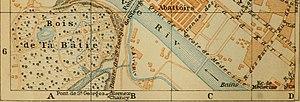
Le Bois de la Bâtie est une colline boisée surplombant la ville de Genève et le quartier de La Jonction.